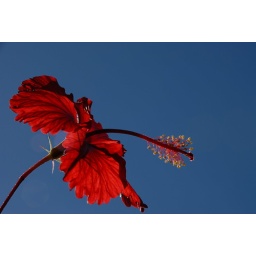
Hibiscus against a blue sky